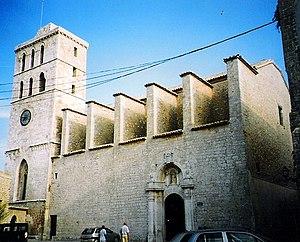
La cathédrale de la Vierge des Neiges est le principal édifice catholique de la ville d'Ibiza et le siège du diocèse d'Ibiza.